Jan Rustem

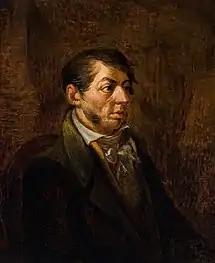
Self-portrait (date unknown)

Jan Rustem (1762 – 21 June 1835) was a painter of Armenian ethnicity who lived and worked in the territories of the Polish–Lithuanian Commonwealth. Primarily a portrait painter, he was commissioned to execute portraits of notable personalities of his epoch. For many years he was a professor at Vilnius University.